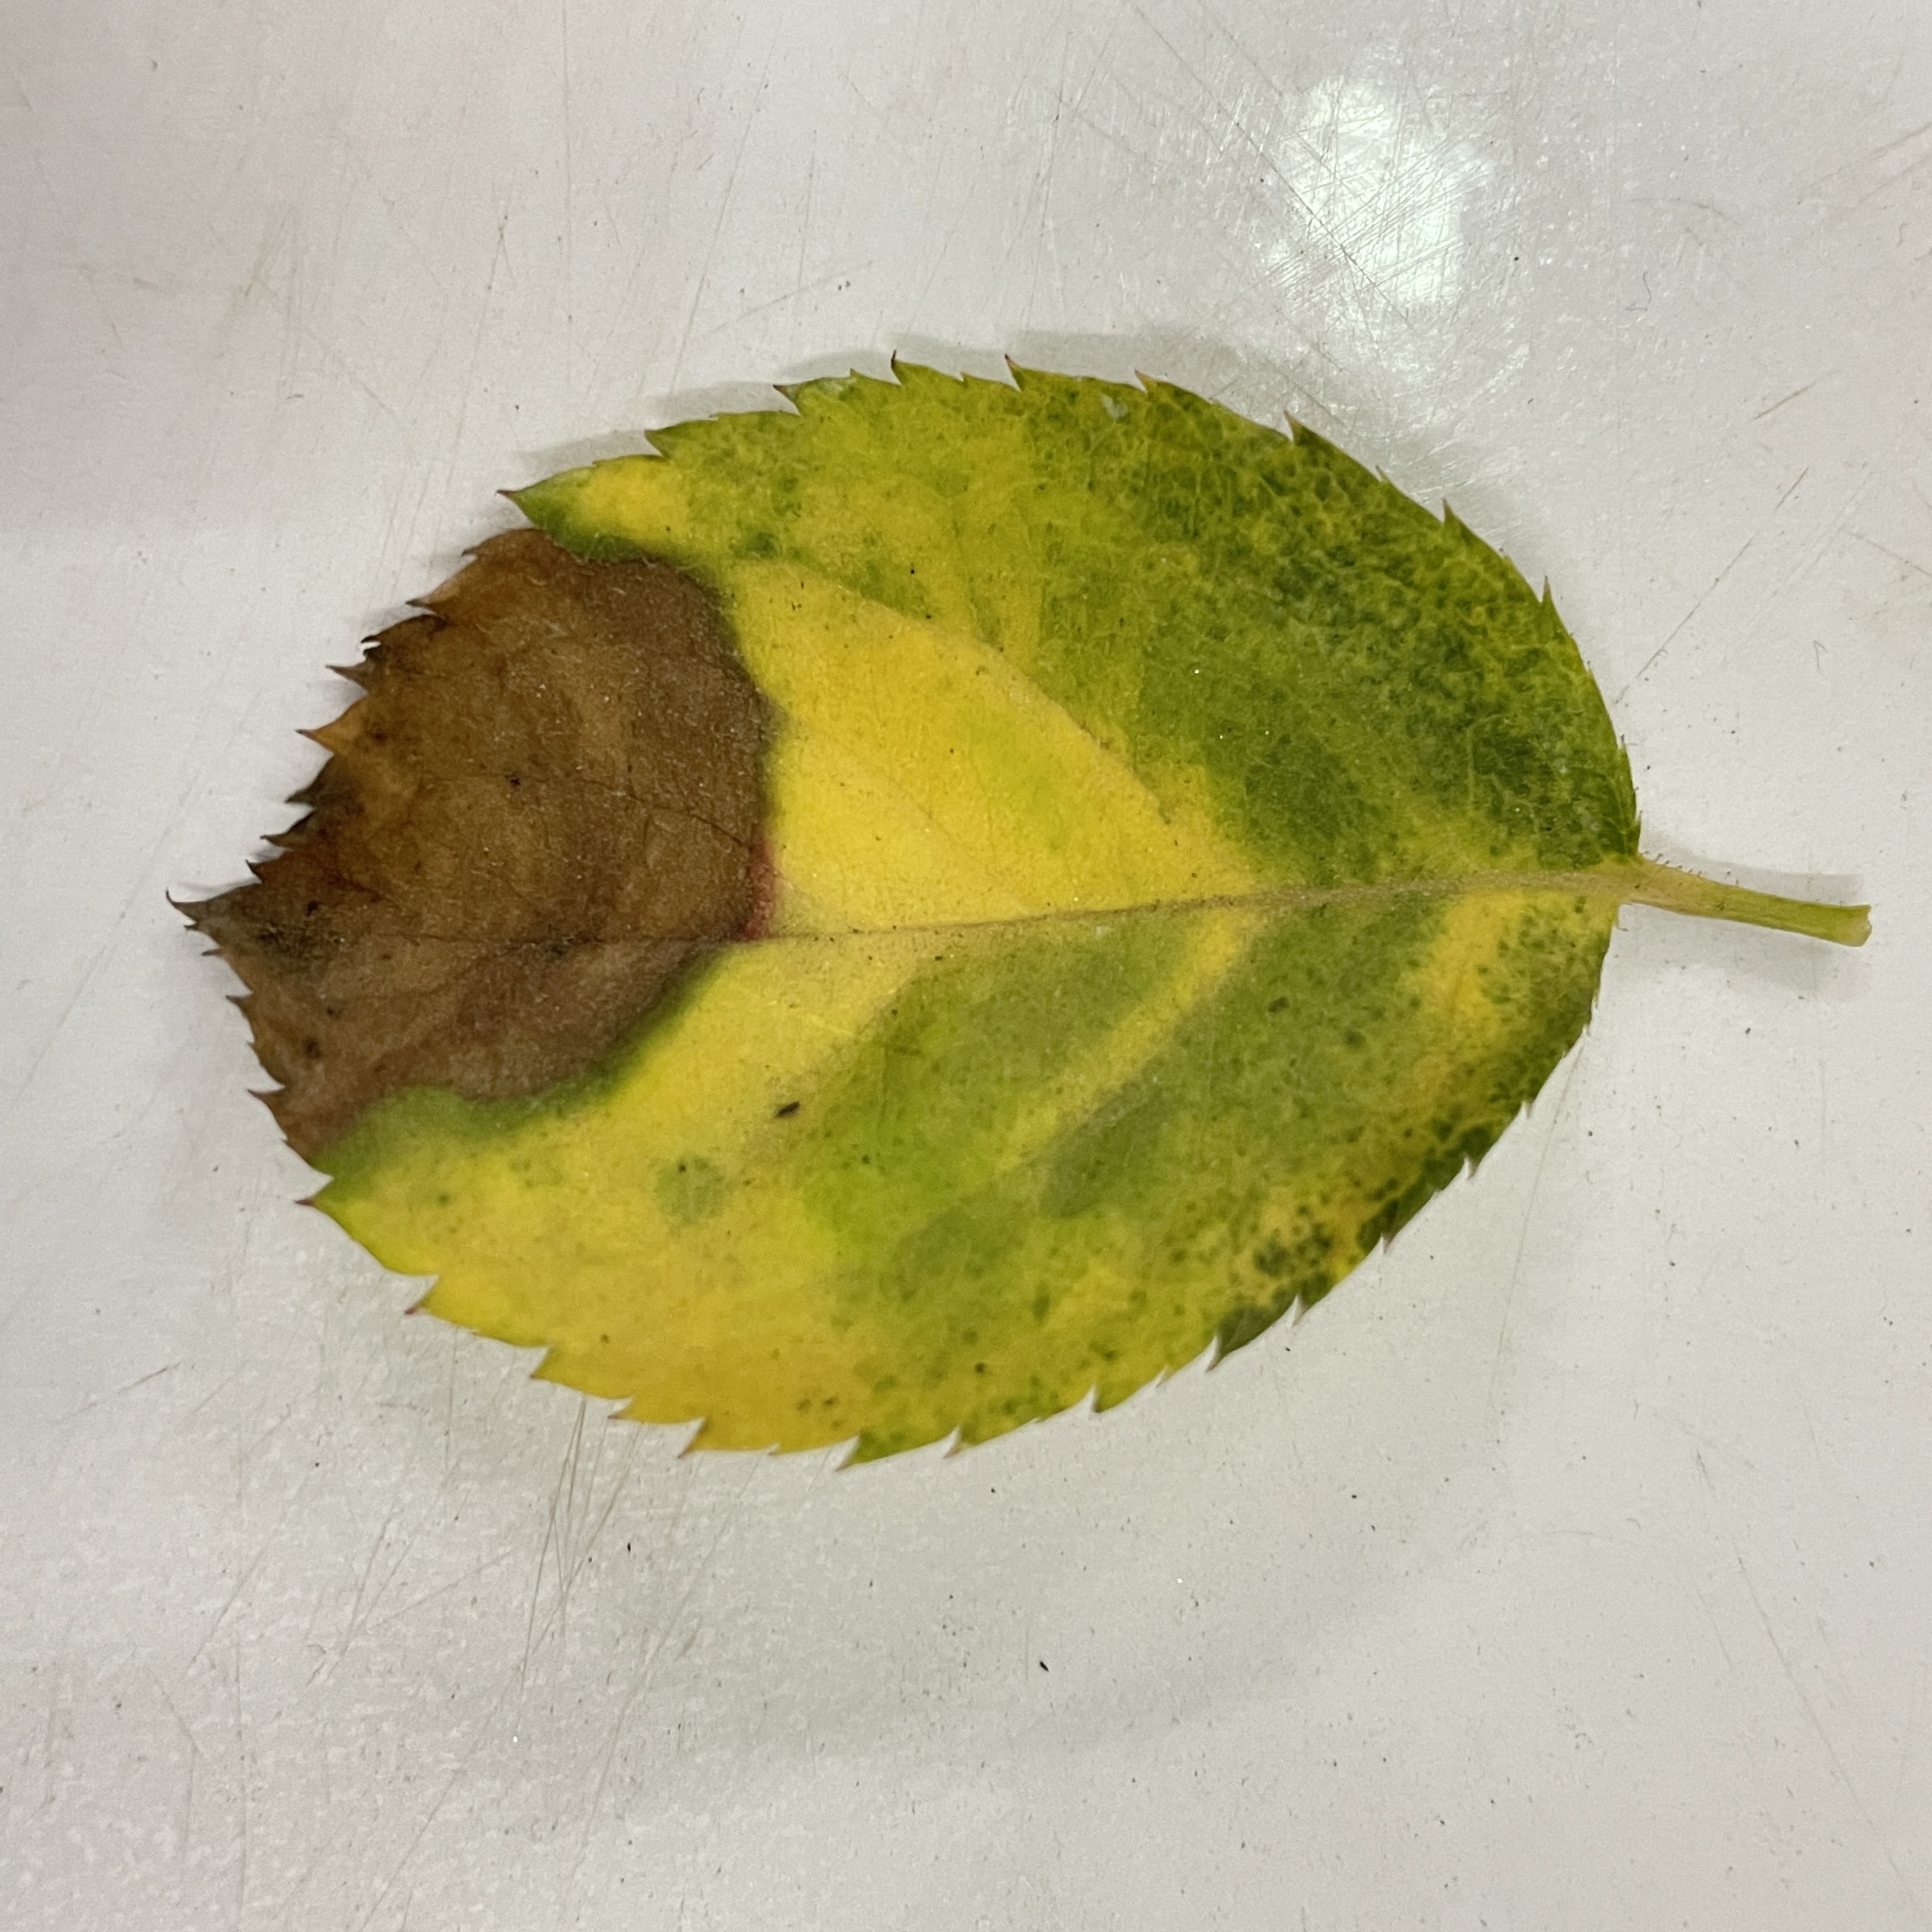
Label: Black Spot